Ralph Rose

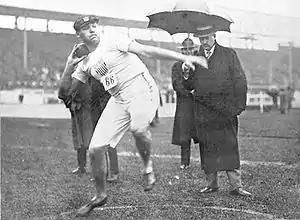
Ralph Rose

Ralph Waldo Rose (March 17, 1885 – October 16, 1913) was an American track and field athlete. He was born in Healdsburg, California.